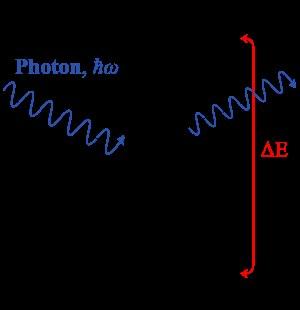
Les oscillations de Rabi sont des oscillations dans l'occupation des états d'un système à deux niveaux excité à une fréquence proche de la résonance. Initialement observé entre deux états de spin dans la résonance magnétique nucléaire, ce phénomène se produit également lorsqu'un champ électrique extérieur agit sur les transitions d'un système quantique – atome ou molécule – d'un état électronique de ce système à un autre.